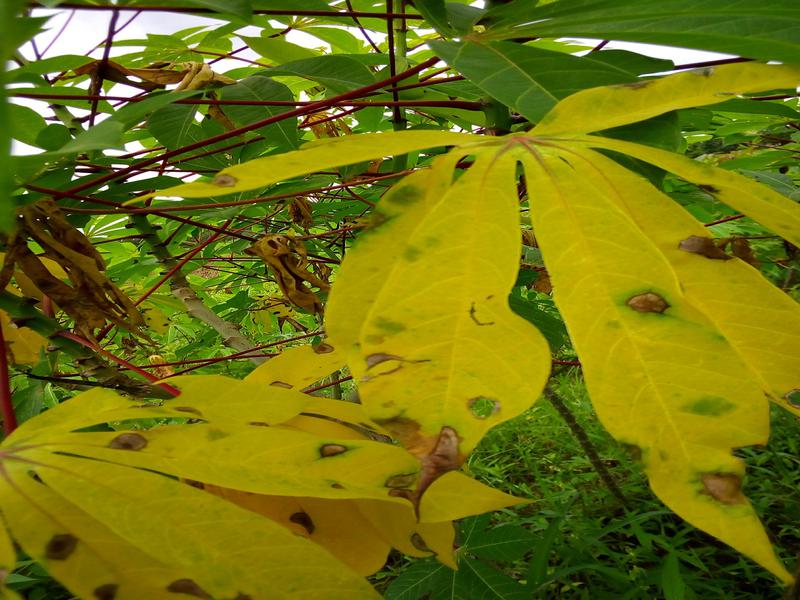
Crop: cassava
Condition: bacterial_blight